Jimmy Conrad

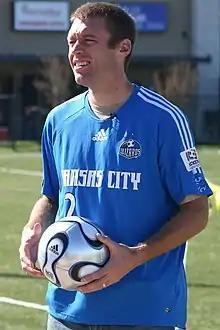
Conrad at the 2006 MLS Cup

James Paul Conrad (born February 12, 1977) is an American former soccer player who played as a defender. During his 13-year MLS career, he was four-time MLS Best XI and the 2005 MLS Defender of the Year. He also earned 27 caps with the United States men's national soccer team and went to the 2006 FIFA World Cup.